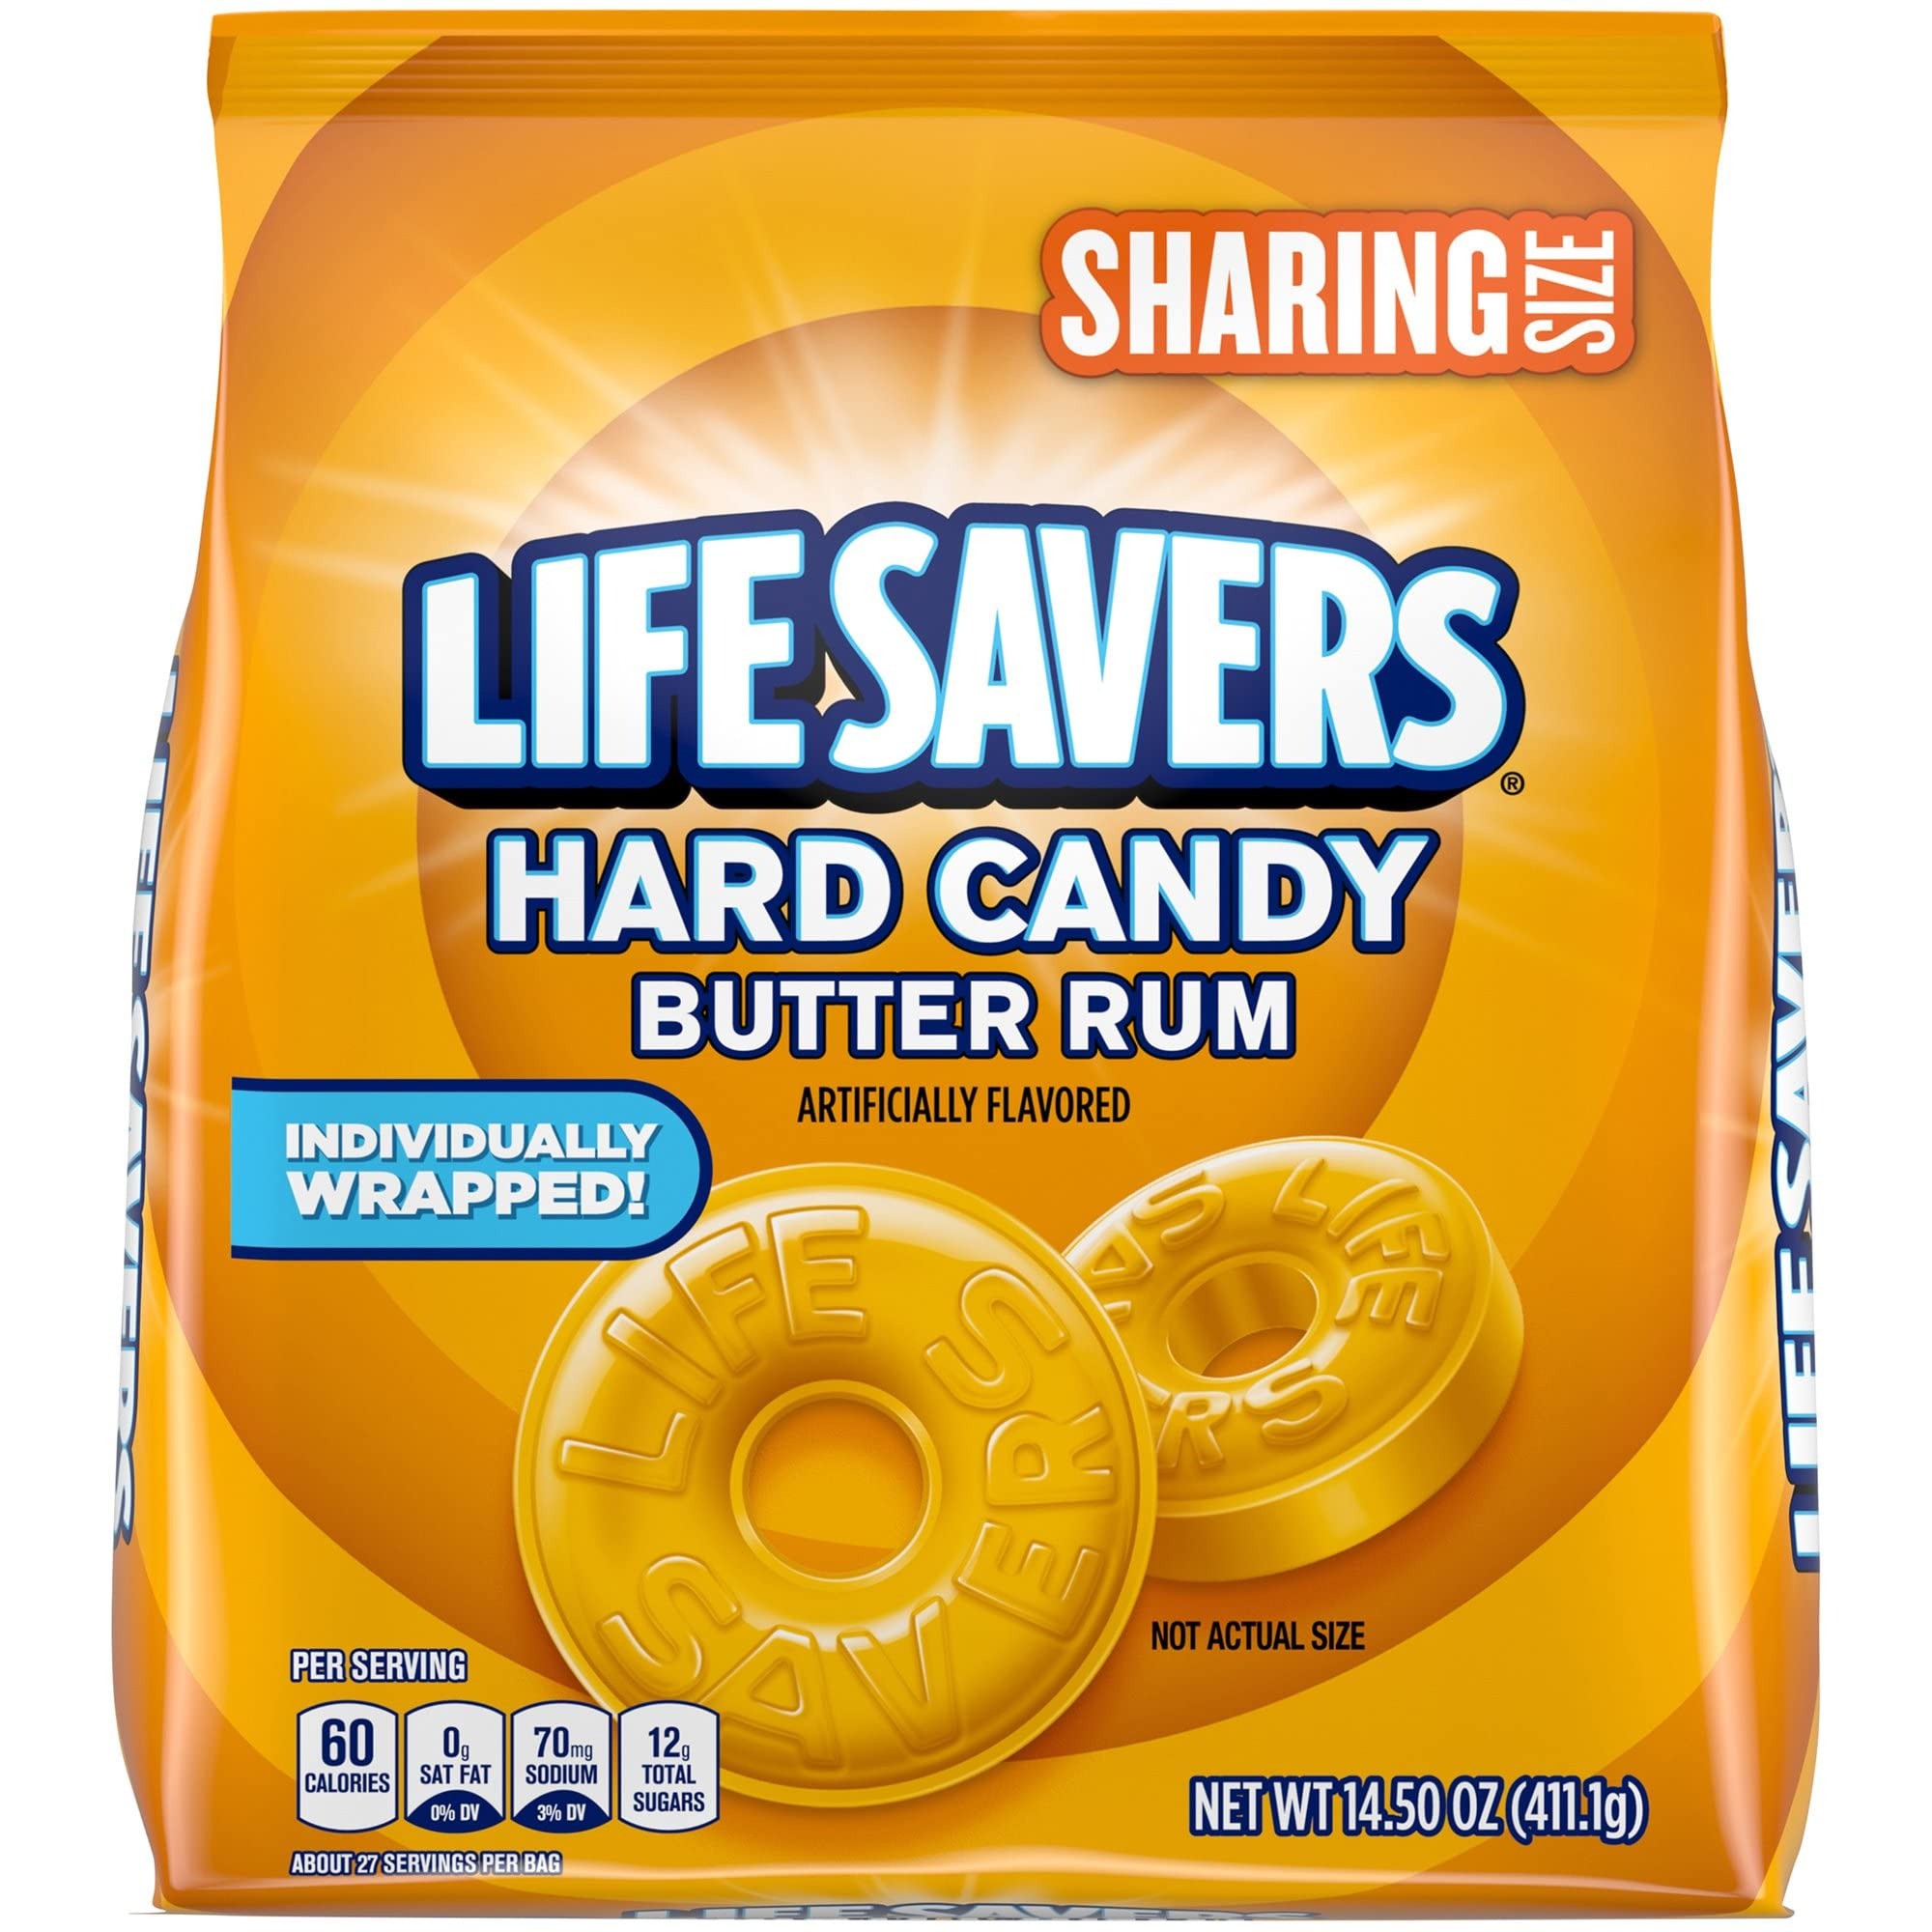
Item Name: Butter Rum Lifesaver
Product Description: Delicious treats for home or on the go
Value: 4.0
Unit: Count

Price: 4.72